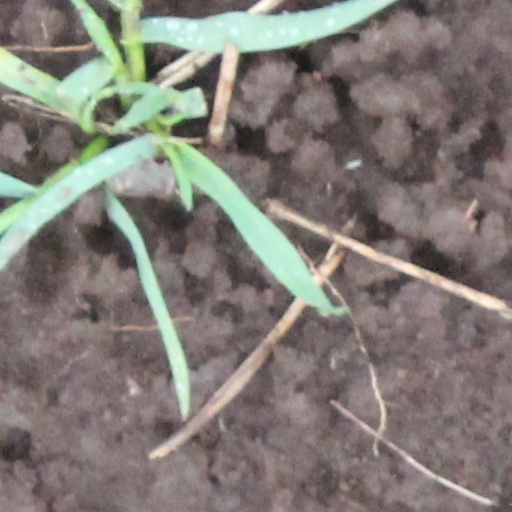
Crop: wheat